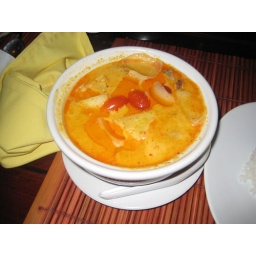
red duck curry 2nd night in samui